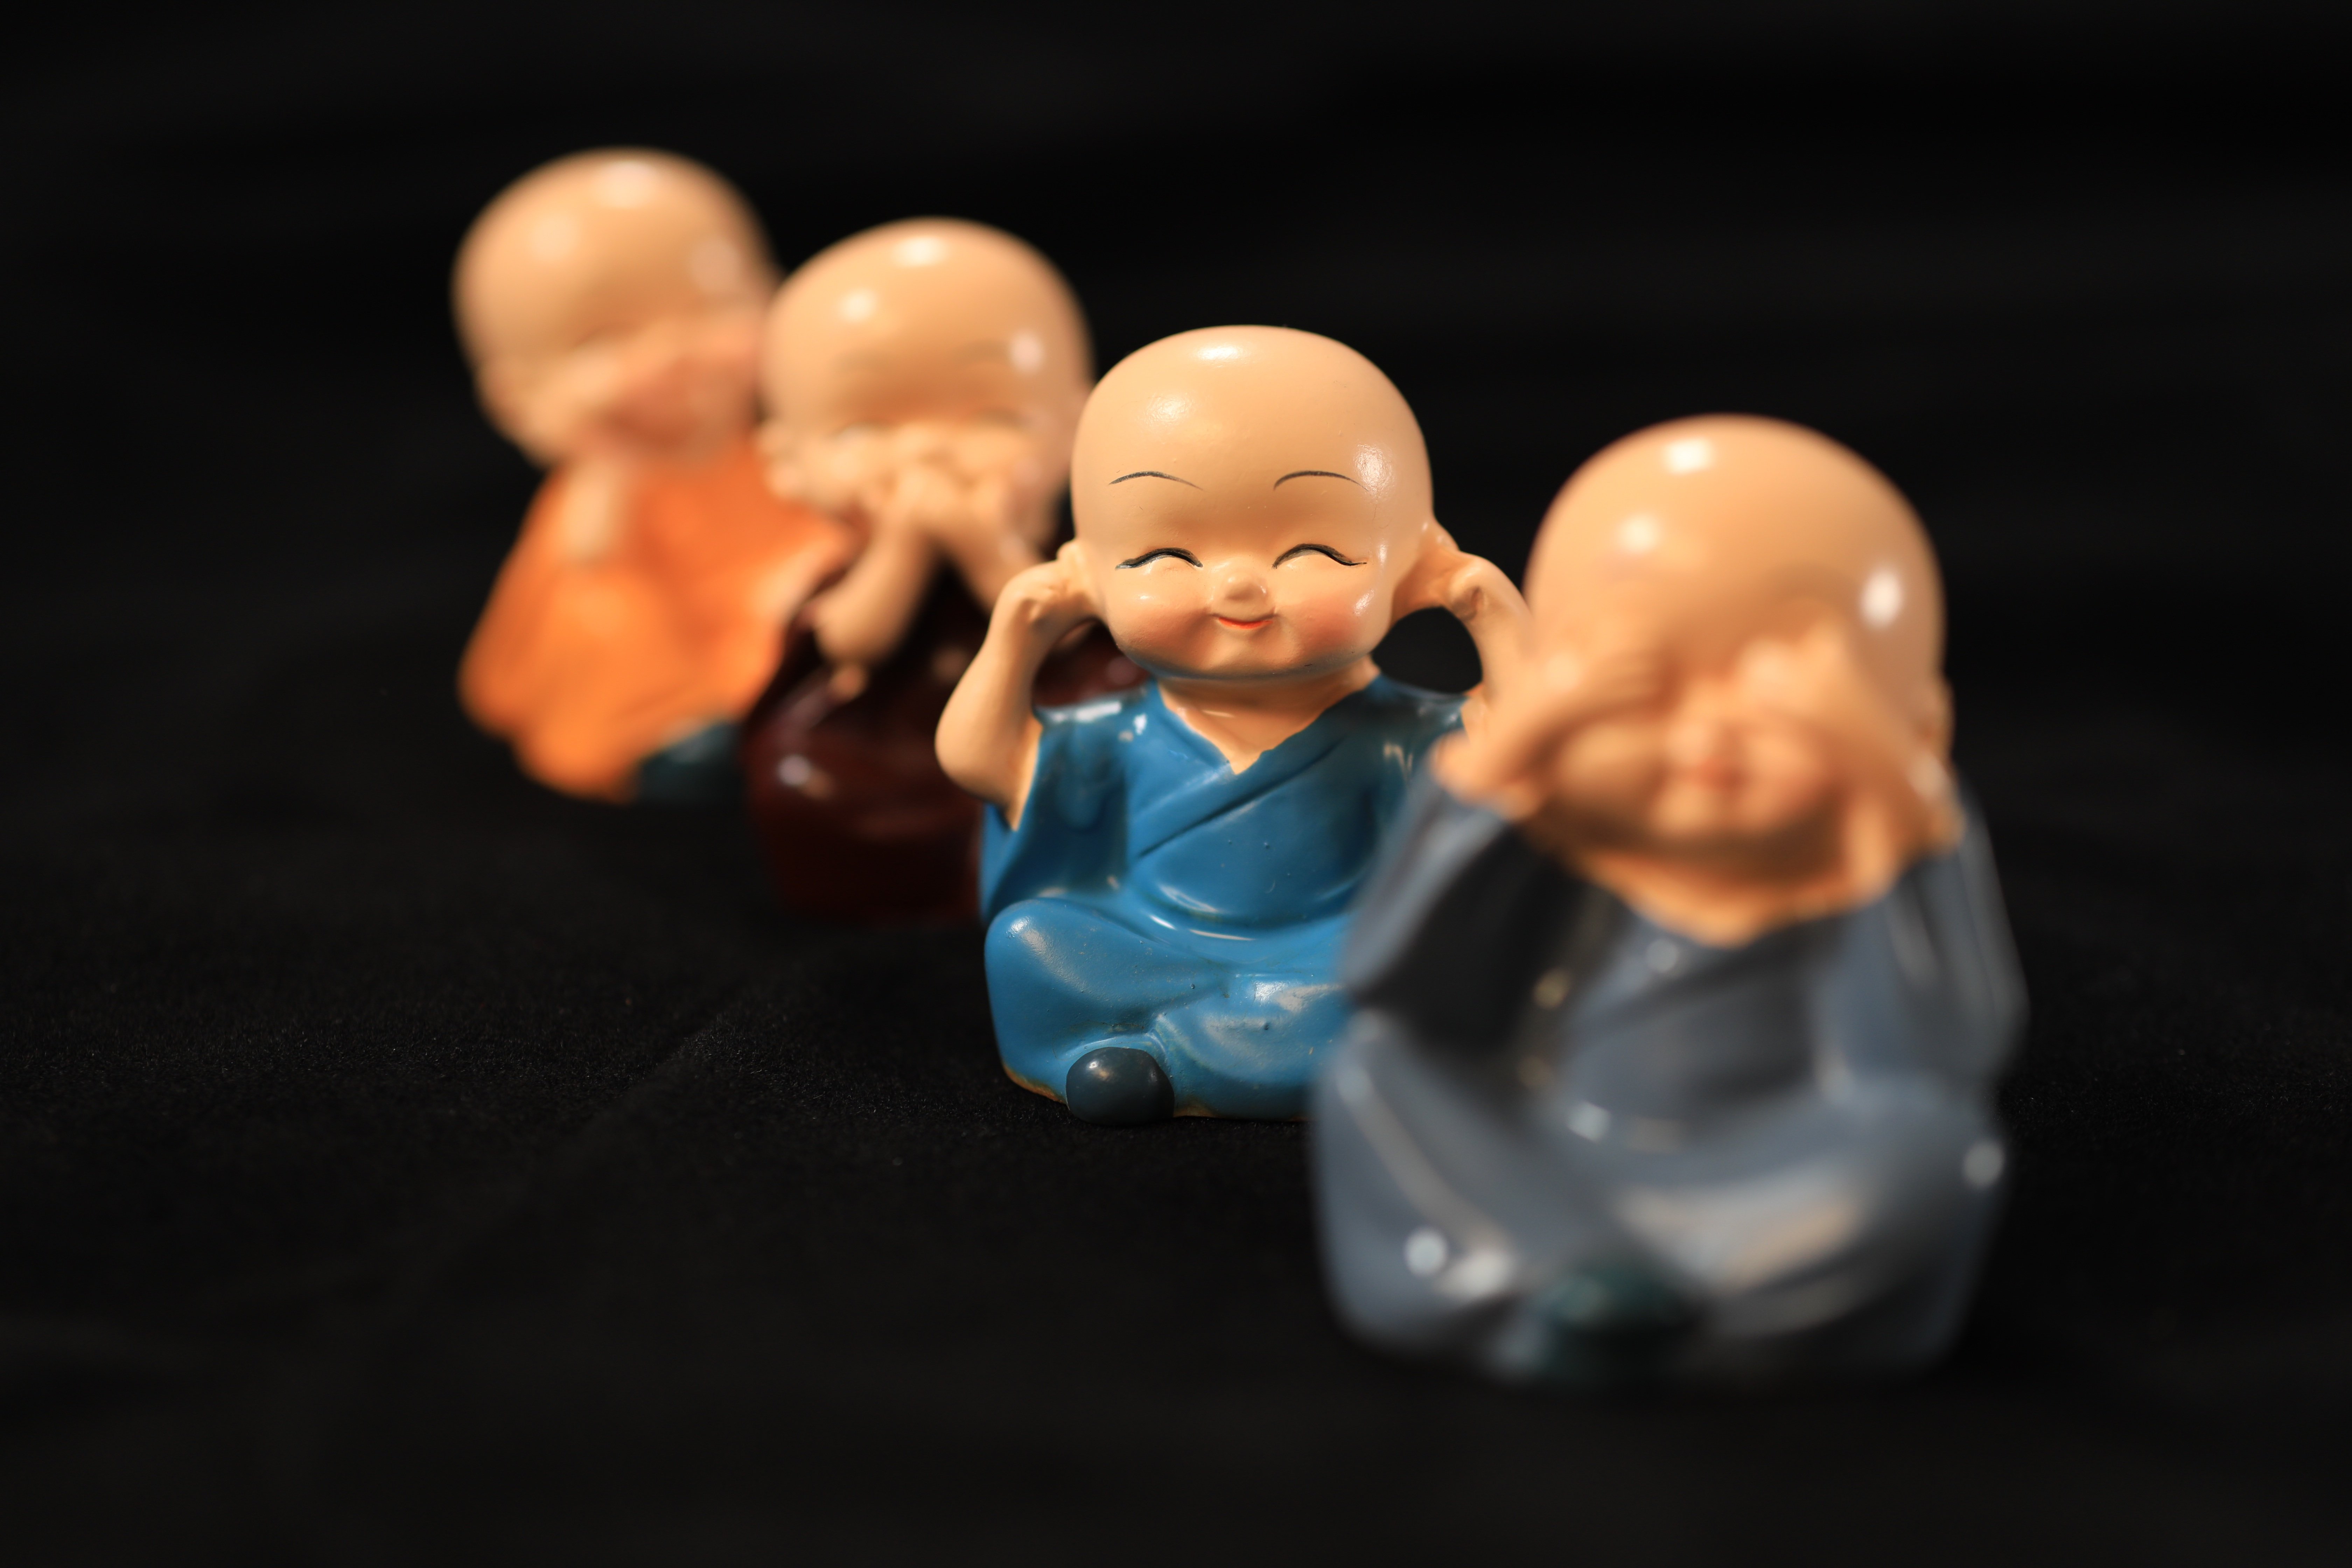
natural, cheek, eye, toy, human body, gesture, thumb, art, event, sitting, souvenir, action figure, happy, fun, animation, figurine, plastic, collectable, still life photography